Saints Peter and Paul Catholic Church (Honolulu)

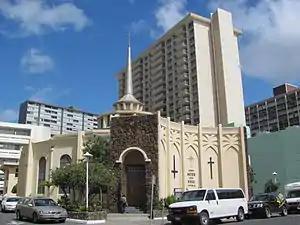

Saints Peter and Paul Catholic Church is a Roman Catholic church in Honolulu, Hawaii. The church belongs to the East Honolulu vicariate of the Roman Catholic Diocese of Honolulu, and serves the Ala Moana, Ala Wai, Kapiolani, Kewalo, and McCully districts of the city.